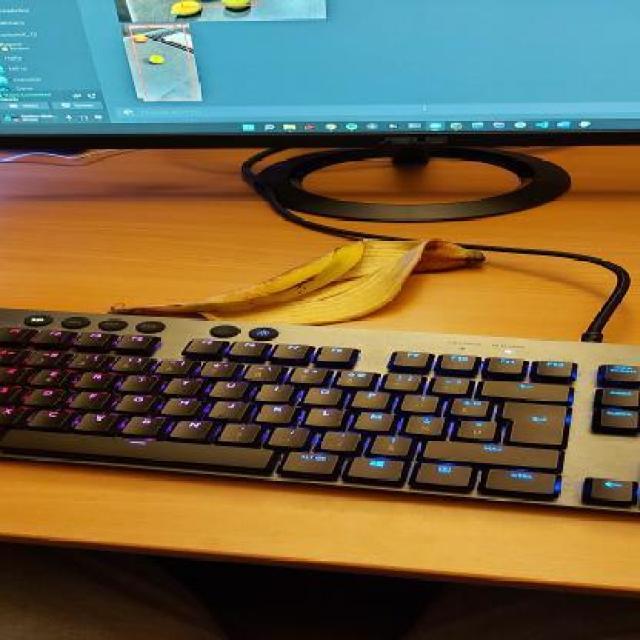
Label: bananas